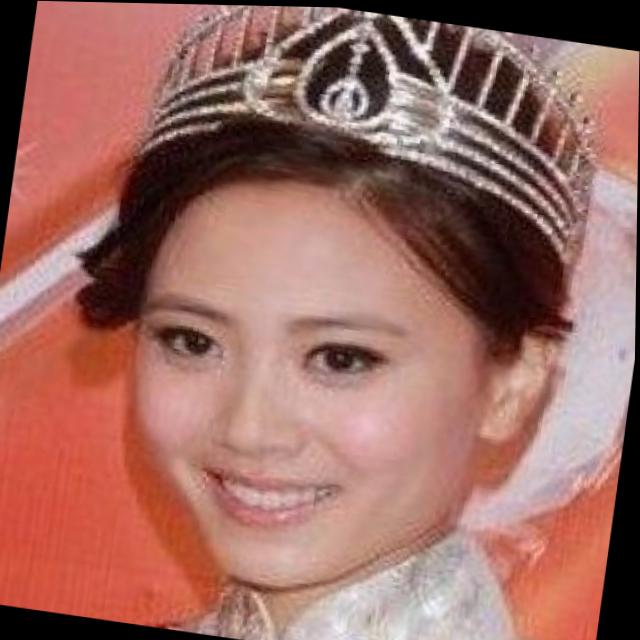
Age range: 21-44